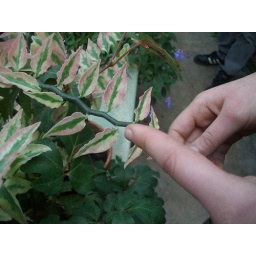
dorothy giving us a tour of the plant life in the green house